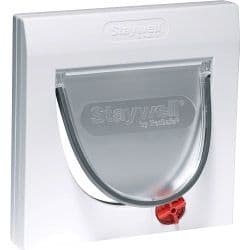
Petsafe Manual 4 Way Locking Classic Cat Flap - White with out Tunnel
Brand: PetSafe
4 locking options: in only, out only, opened, locked Suitable for cats up to 7 kg (15 lbs) Overall size: 224 mm x 224 mm (87/8" x 87/8") Cut out size: 169 mm x 169 mm (65/8" x 65/8") Glass cut out: 210 mm (81/4") diameter circle Maximum pet shoulder width: 162mm (63/8")
Category: Animals & Pet Supplies > Pet Supplies > Pet Doors > Window-Mounted Doors